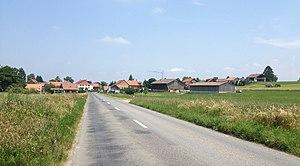
Le Jorat est une région naturelle, s'étendant sur une zone montagneuse et boisée, située au nord-est de Lausanne, dans le canton de Vaud, en Suisse.